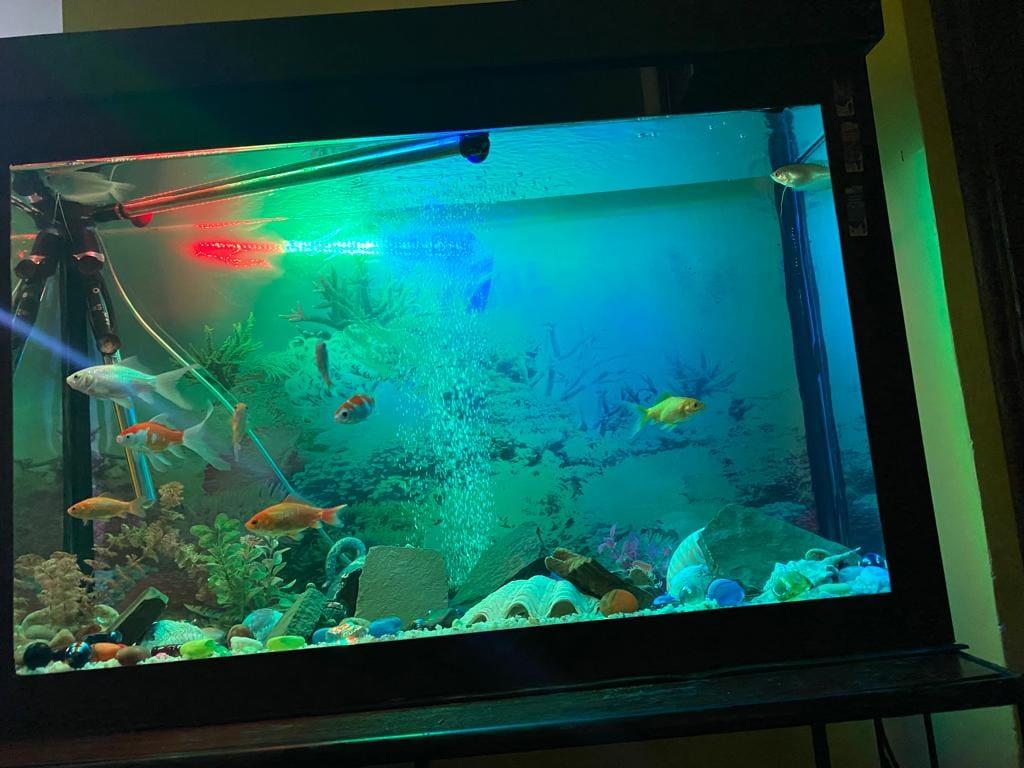
Samaki wa urembo wa rangi nyeupe, dhahabu na nyeusi, wanaogelea kwa utulivu ndani ya maji safi, wakiwa wanameremeta kwa uzuri huku wakizunguka kwenye tanki la kioo, wakitunzwa kwa uangalifu, ufugaji wa samaki hawa hutumika kama mapambo na ni chanzo kizuri cha kipato.